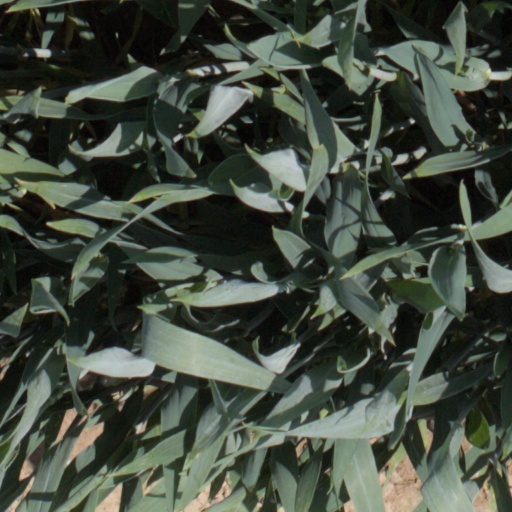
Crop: wheat